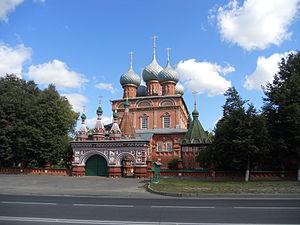
Les édifices de l'Anneau d'or sur la Haute-Volga est un terme regroupant l'ensemble des églises, cathédrales, monastères, campaniles, remparts, kremlins, construits pour la plupart dans la seconde moitié du XVIIᵉ siècle, soit sur les rives de la Volga, soit dans des environs proches du fleuve. Ils se situent dans la partie nord de l'Anneau d'or de Russie. Les villes de Vladimir, Souzdal et Kideksha font, elles, partie de la région sud-est de cet Anneau d'or et sont répertoriées sous l'appellation monuments de Vladimir et de Souzdal.